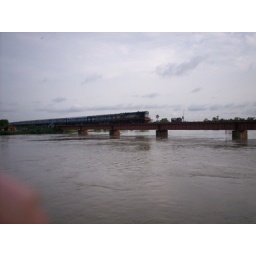
A train slowly crossing a bridge over the flooded turbulent Sikarahana river in Bihar's West Champaran